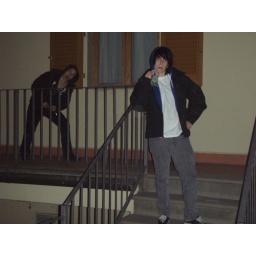
Florentine law #1 no selling anything in a glass bottle after 10pm...reason: because people hit eachother with them